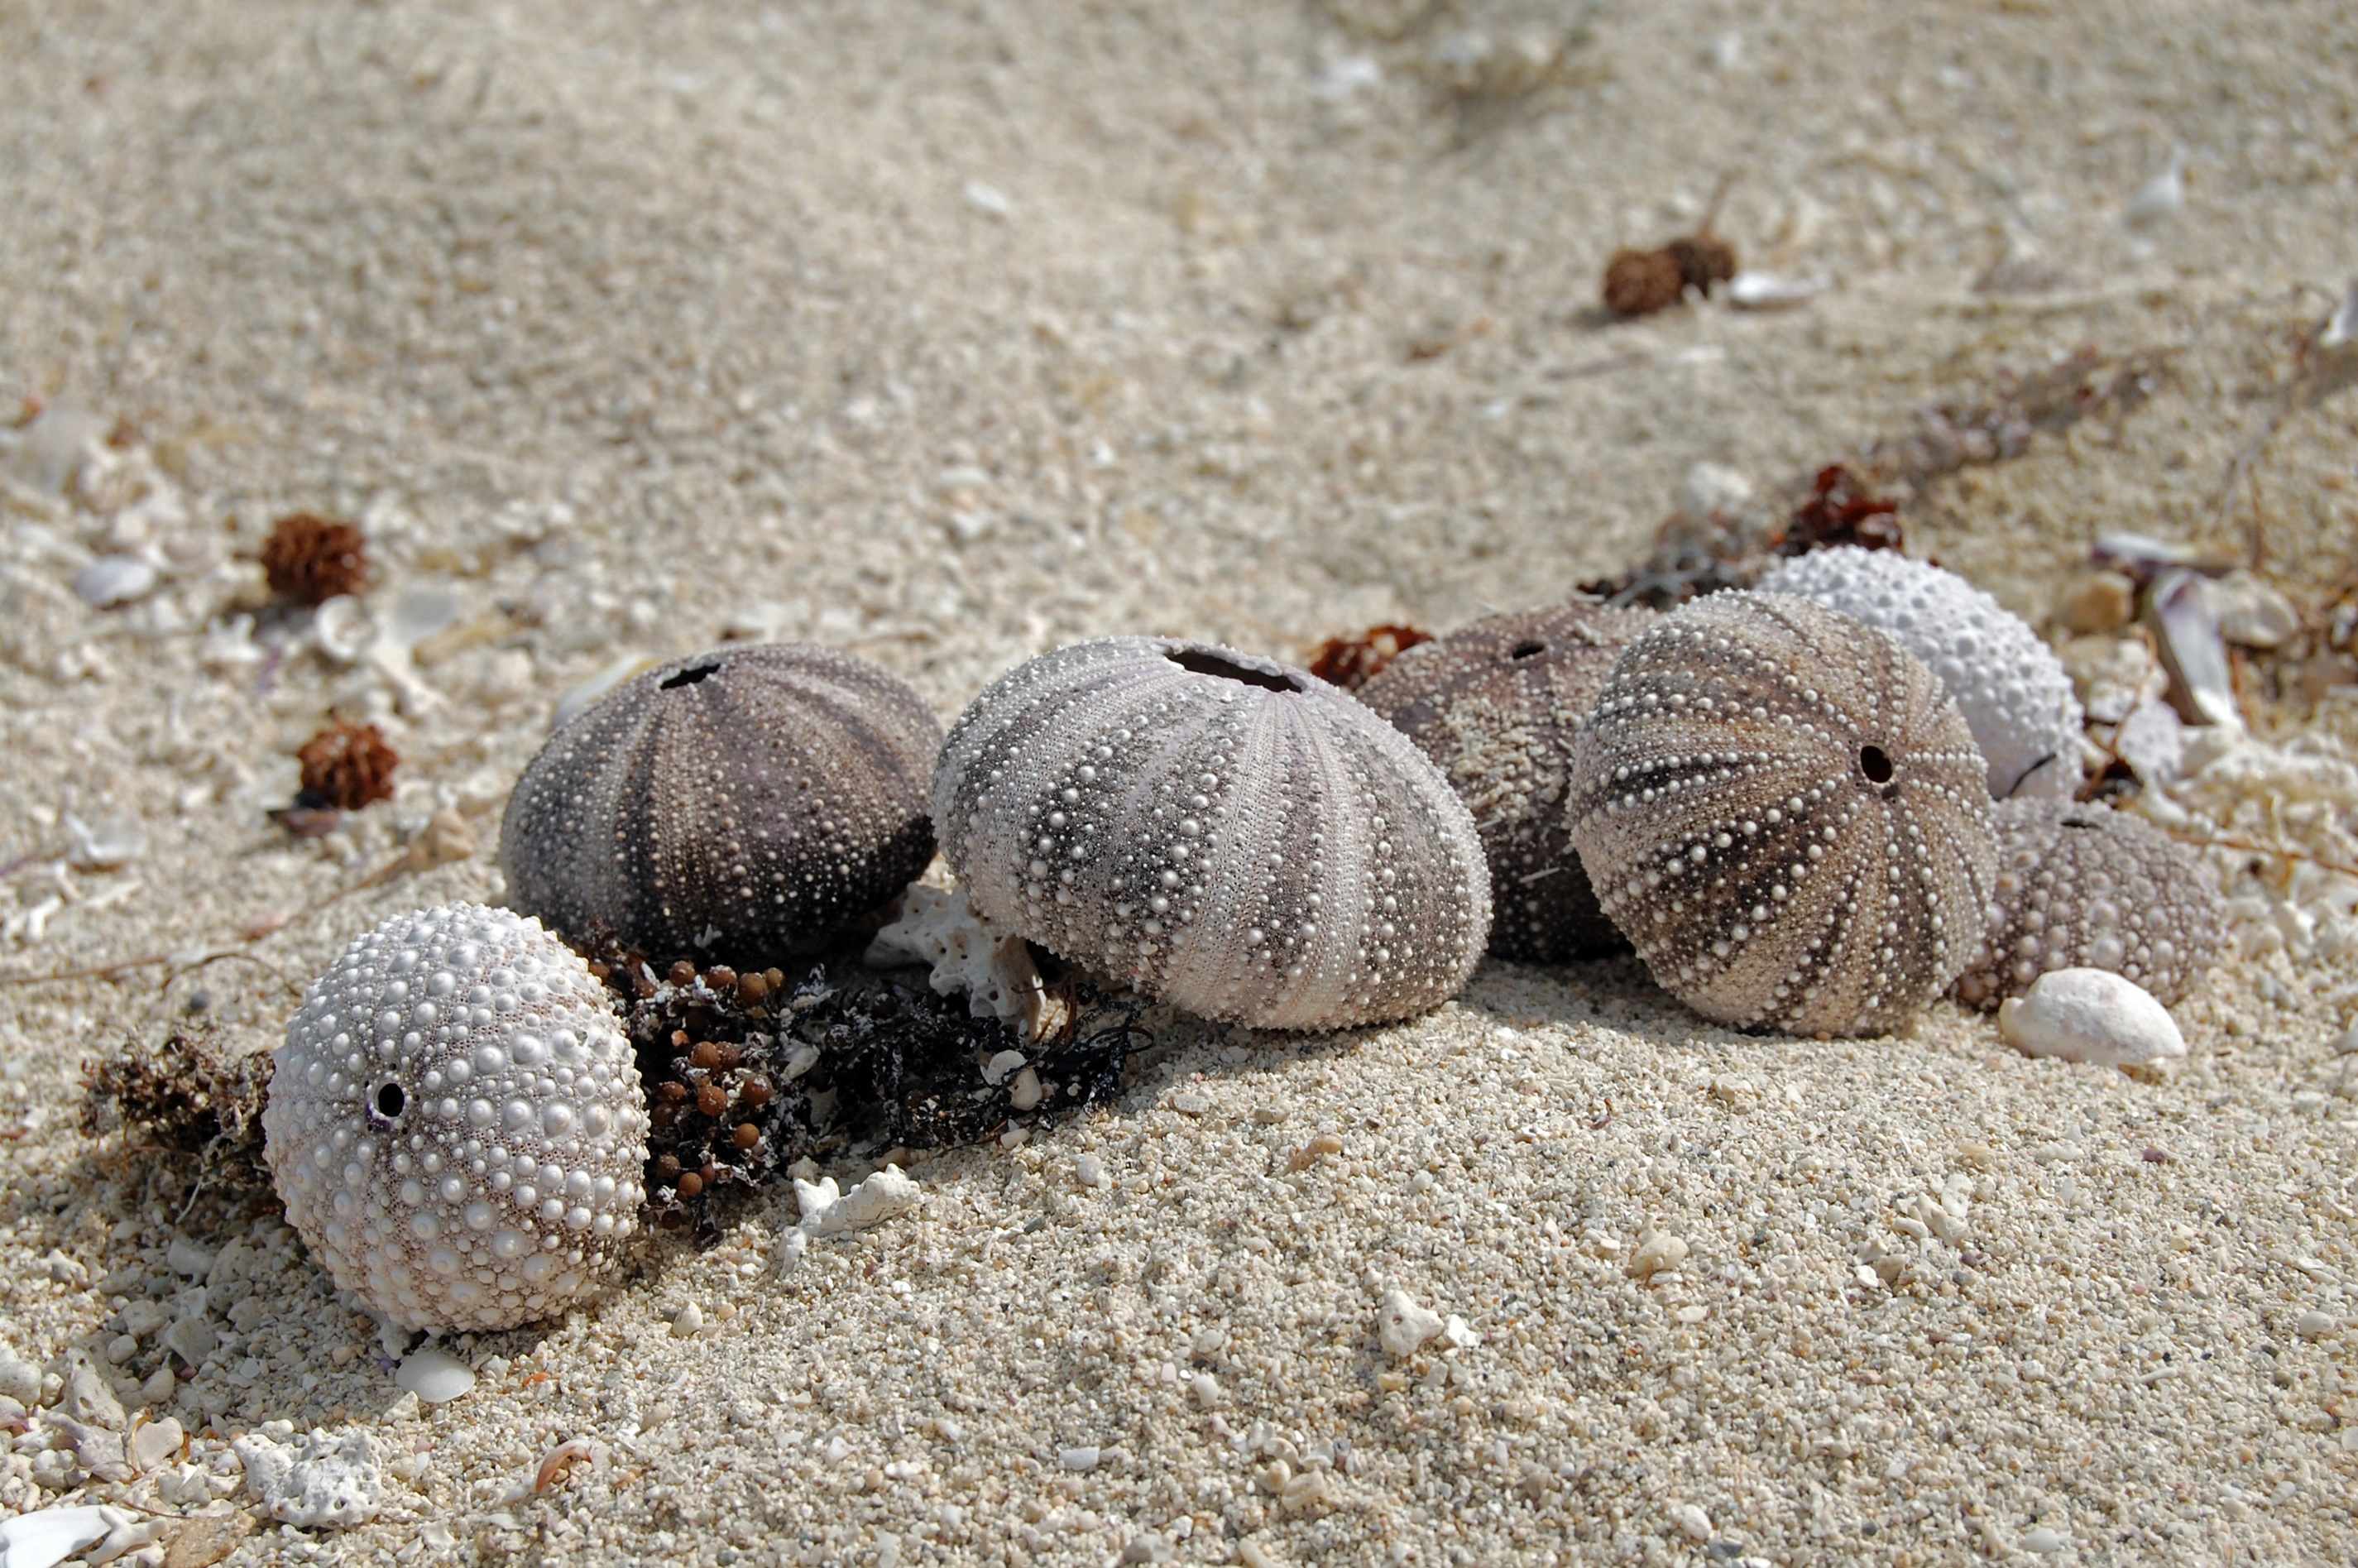
sand, rock, leaf, flower, wildlife, reptile, seashell, close up, macro photography